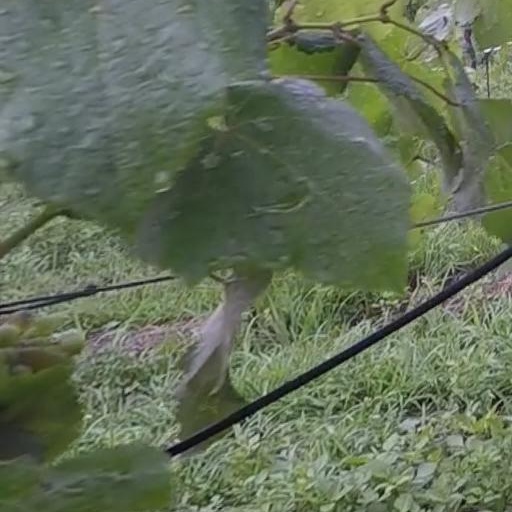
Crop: grape